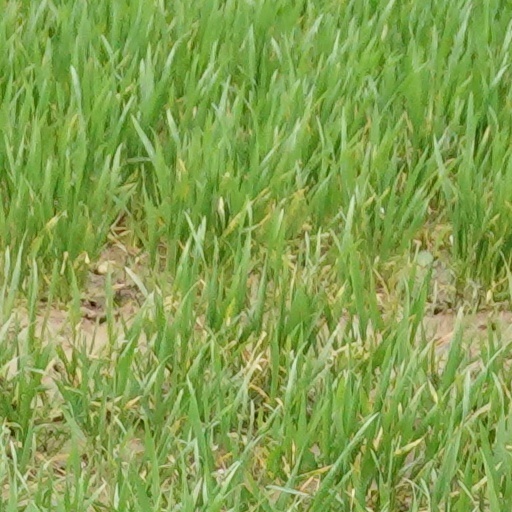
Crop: wheat